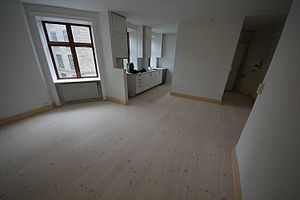
Gulv / Typer af gulve og beklædning / Andre typer gulve / Klinke- og stengulve / Typer af klinke- og stengulv
Lyst plankegulv i lejlighed
nylagt lyst plankegulv i lejlighed med køkken.
Et gulv er den del af et rum/værelse, som man går på. Gulve var oprindeligt af stampet jord. Senere kom ler, sten, klinker, træ og terrazzo. Gulvet kan desuden dækkes med linoleum, vinyl, kork eller gulvtæpper.